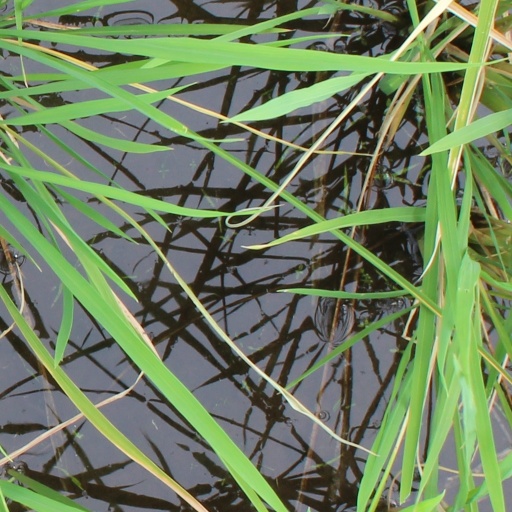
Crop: rice